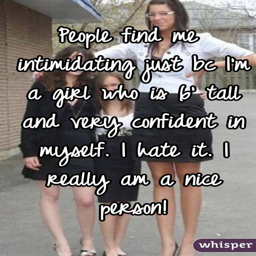
people find me intimidating just bc i 'm a girl who is 6 tall and very confident in myself .